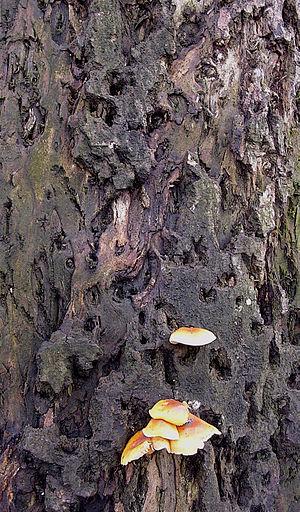
Tonc piqueté par des pics y ayant cherché des larves d'insects saproxylophages ou saproxyliques, dans un parc public. Lieu
Les Picinae sont la principale sous-famille de la famille des Picidae comprenant les pics sensu stricto. Le nom de pic provient du latin populaire piccus, substantif formé à partir de l'onomatopée imitant le bruit que font ces oiseaux en frappant de leur bec les arbres.